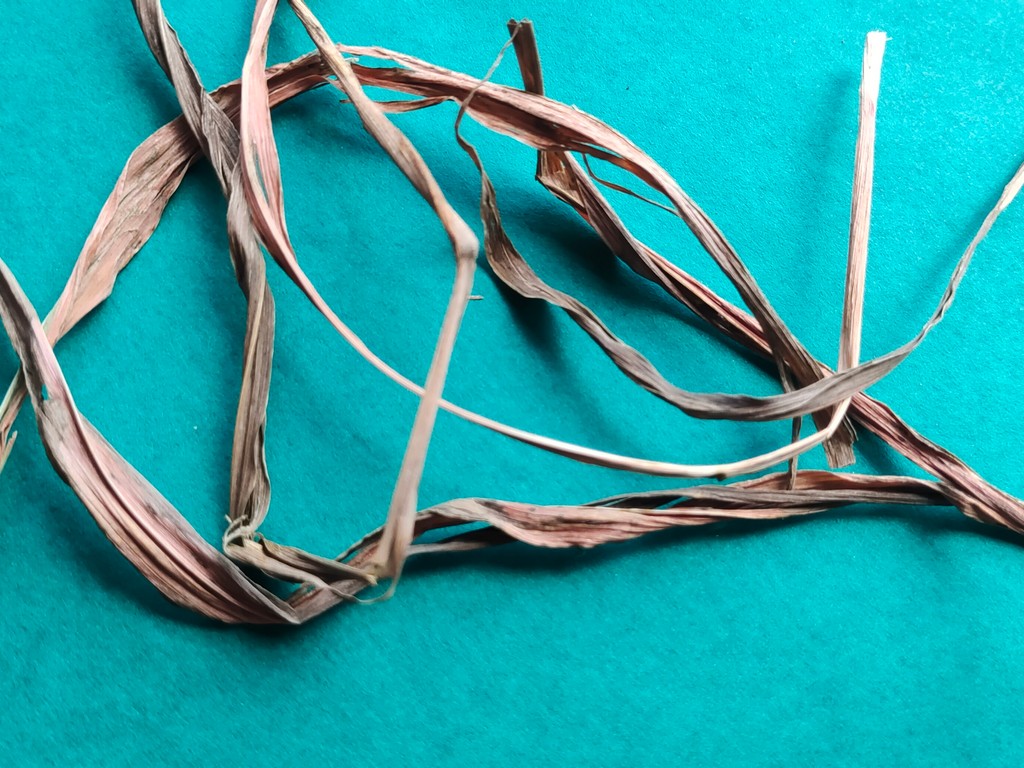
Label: Dried